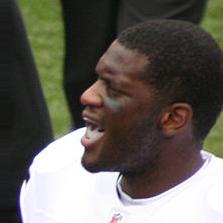
Age: 20